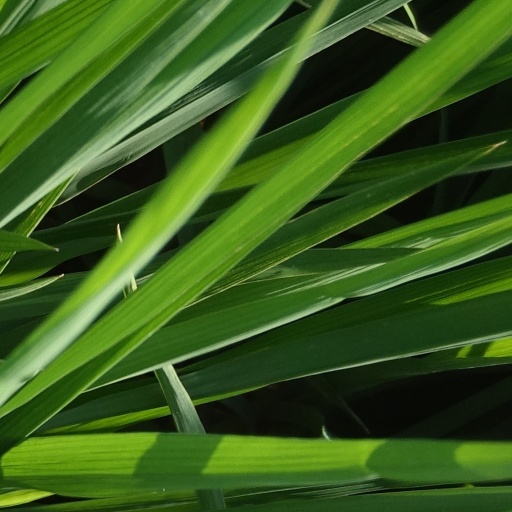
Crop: rice